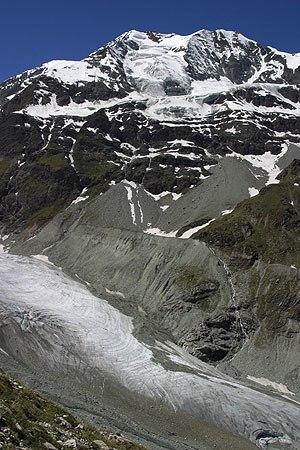
Glacier de Tourtemagne